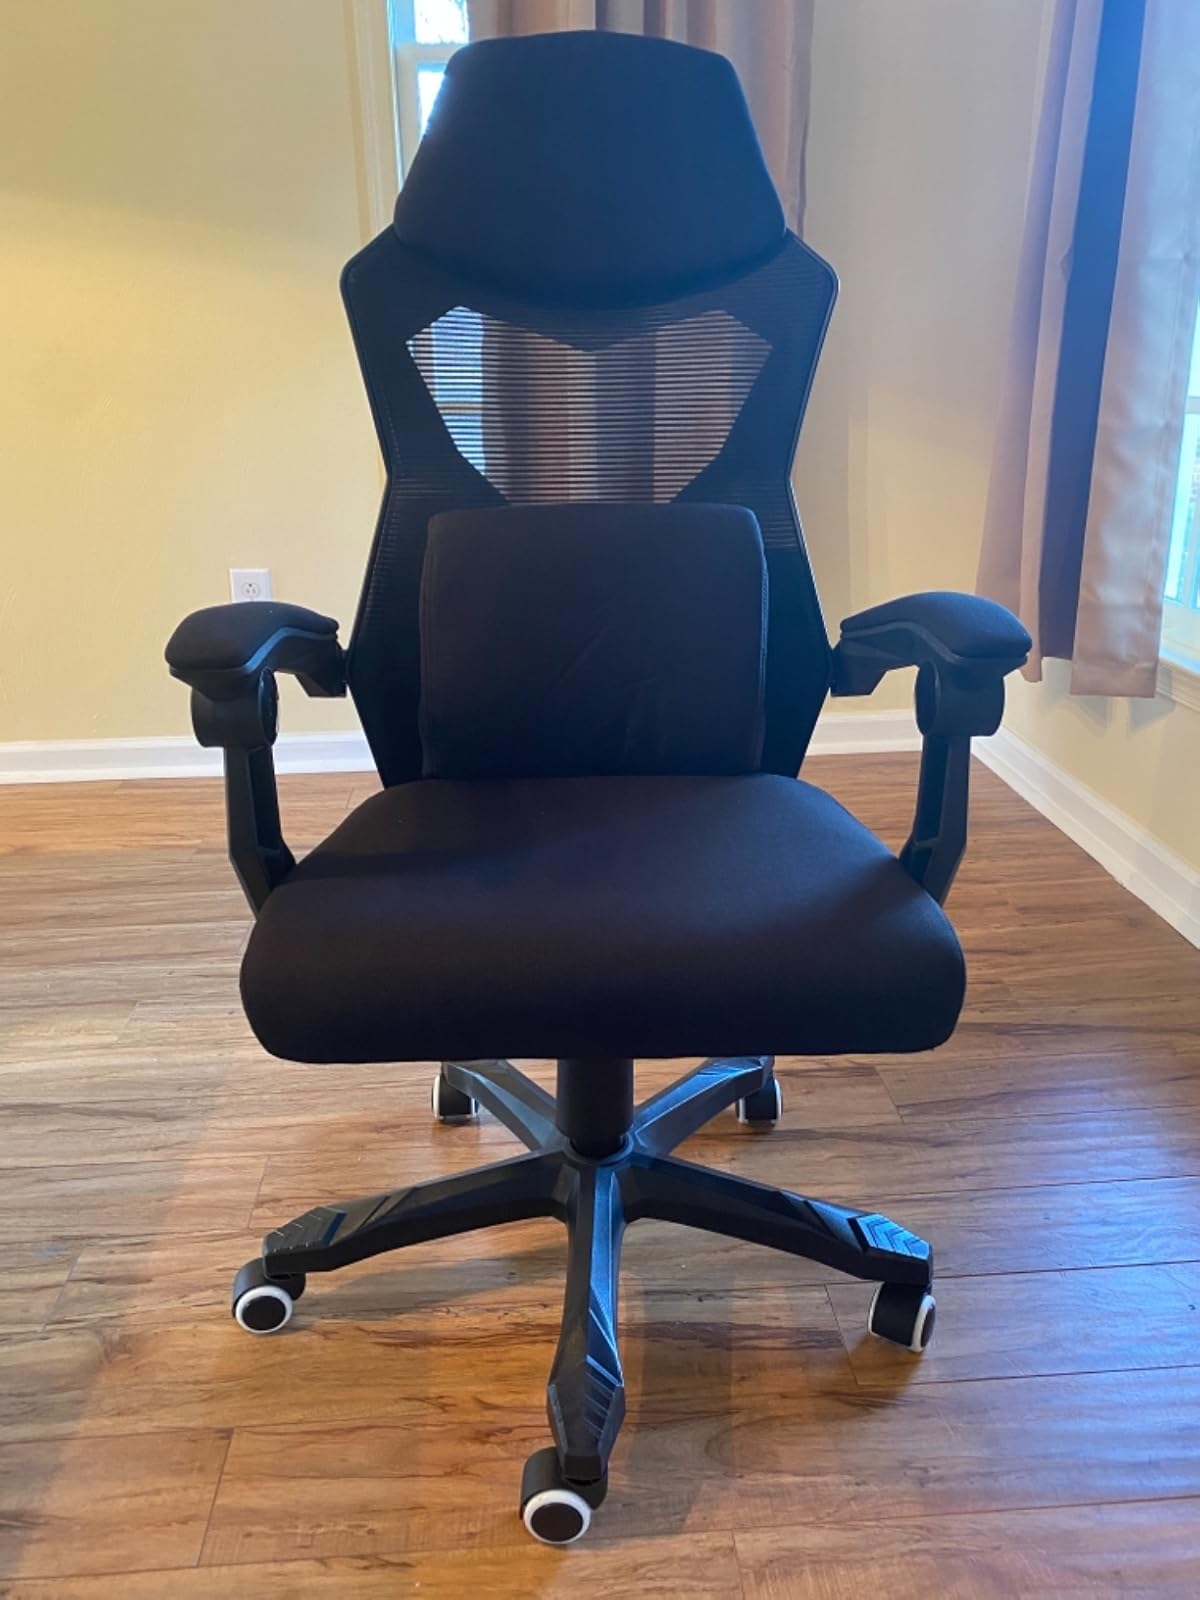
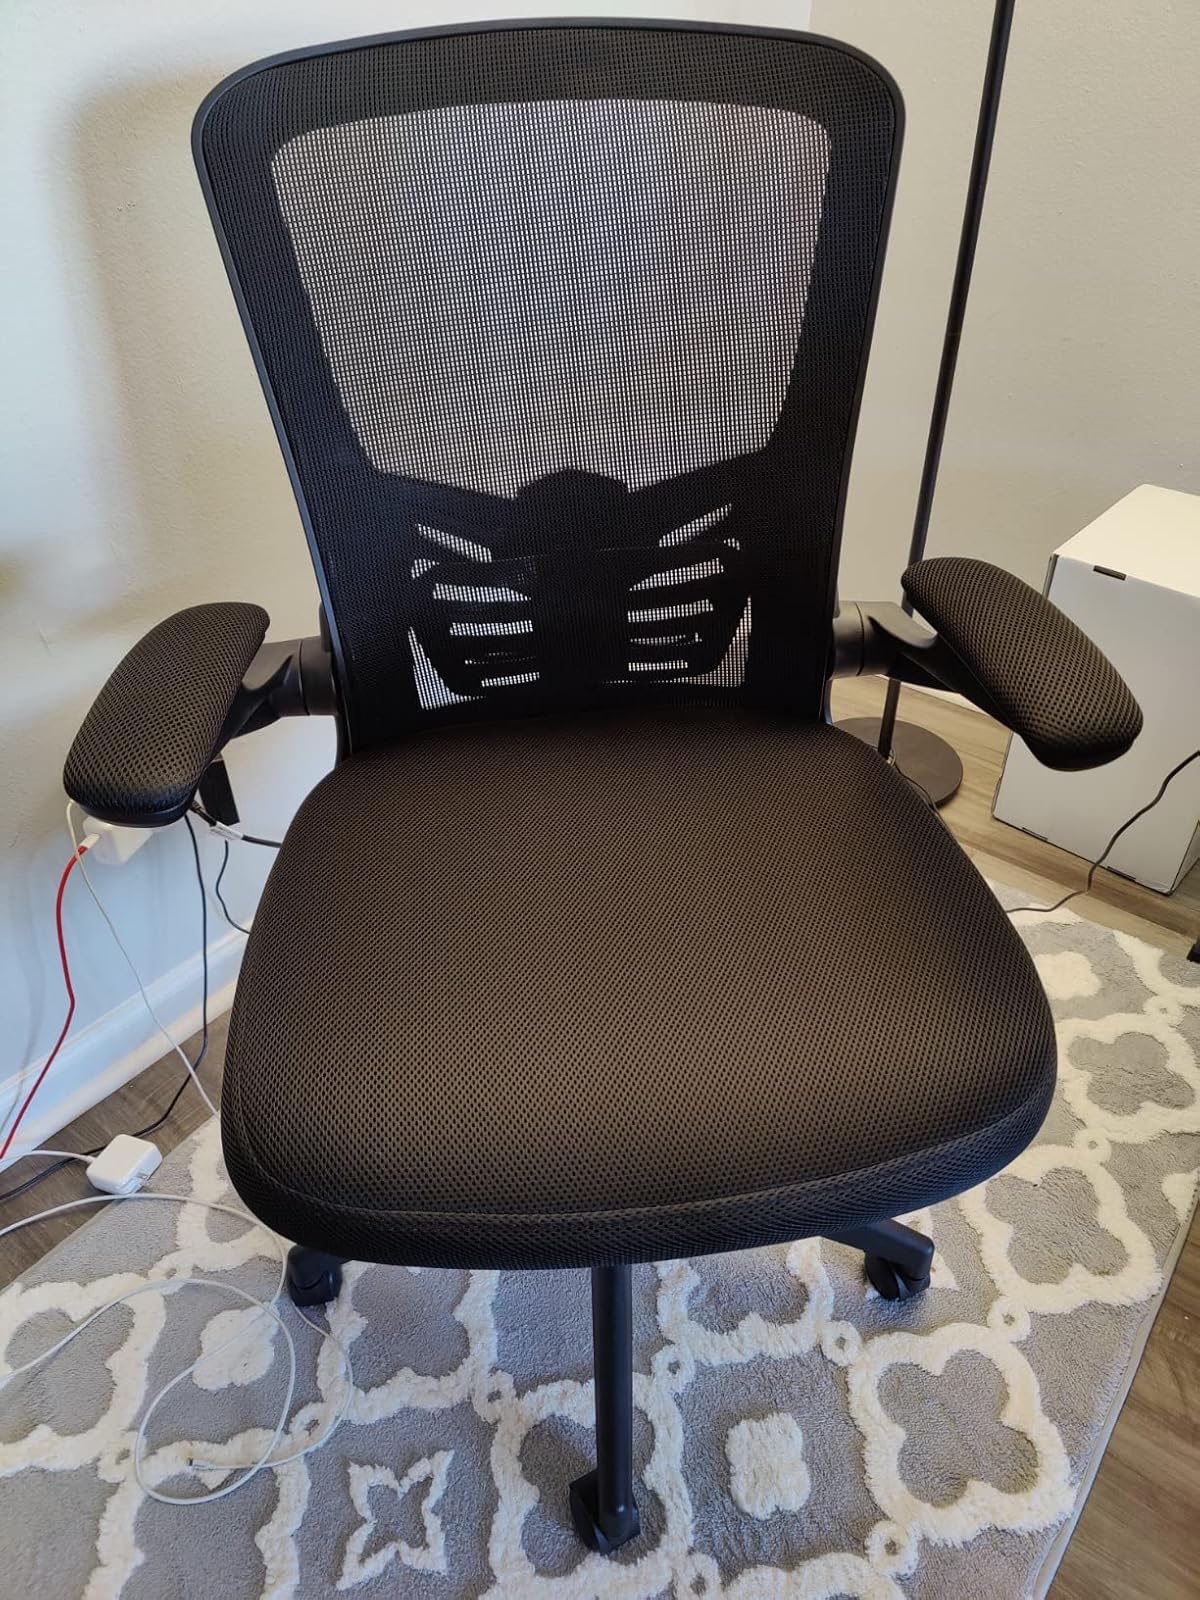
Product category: items_chair
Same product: no